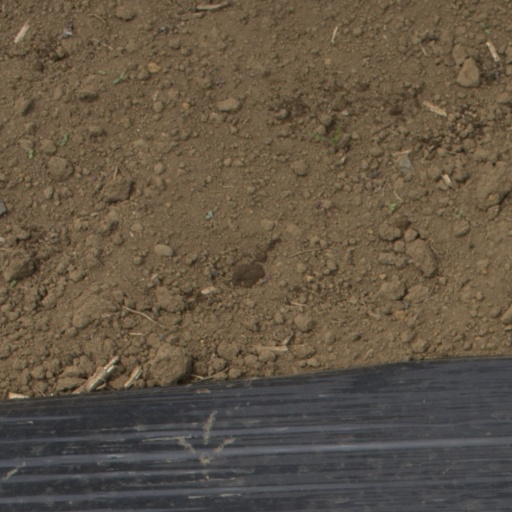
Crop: Jerusalem artichoke